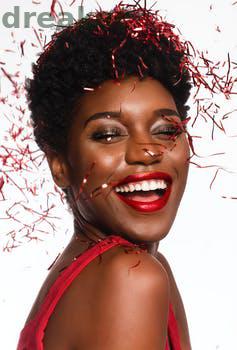
Label: Watermark